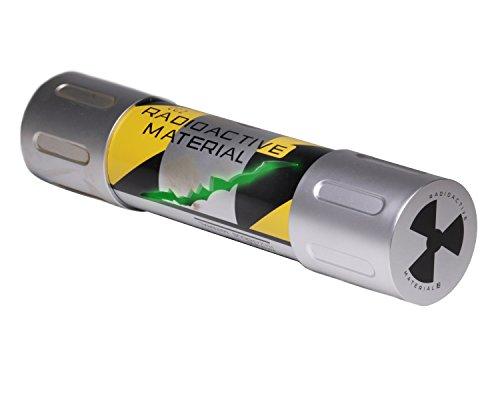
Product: NECA - Teenage Mutant Ninja Turtles (1990 Movie) Prop Replica
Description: Based on the 1990 film Teenage Mutant Ninja Turtles.
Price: $46.99
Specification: ProductDimensions:3.5x13x3.5inches|ItemWeight:1.5pounds|ShippingWeight:1.5pounds(Viewshippingratesandpolicies)|DomesticShipping:ItemcanbeshippedwithinU.S.|InternationalShipping:ThisitemcanbeshippedtoselectcountriesoutsideoftheU.S.LearnMore|ASIN:B078Y44XCM|Itemmodelnumber:54066|Manufacturerrecommendedage:14yearsandup|Batteries:3AAAbatteriesrequired.(included)